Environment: lab
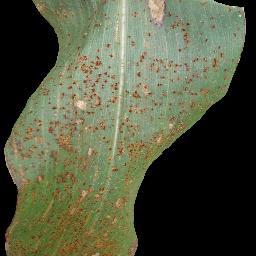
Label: common_rust